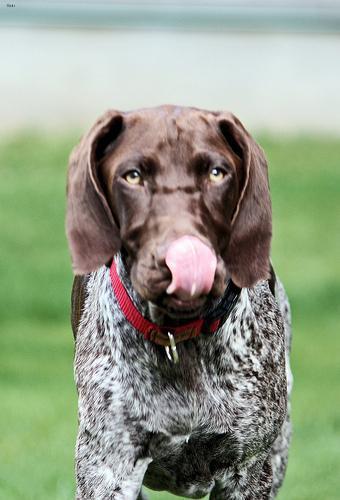
german shorthaired